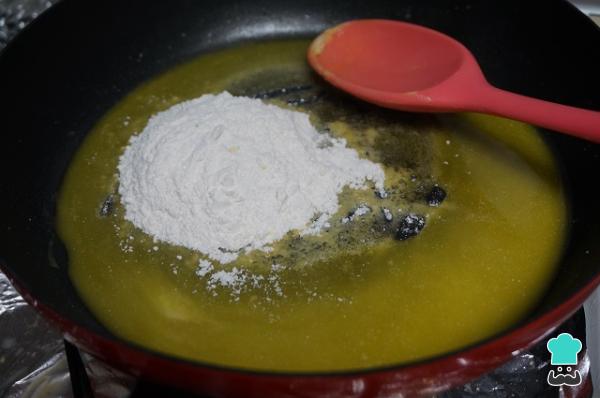
A continuación, preparamos la bechamel, así las croquetas de pavo estarán sabrosísimas. Para ello ponemos en un cazo a derretir la mantequilla, cuando esté derretida echaremos la harina, lo mezclamos y lo dejamos unos minutos para que la harina se cocine.